Richmond vs Adelaide (2006 AFL season)

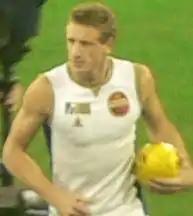
Brett Burton's final goal brought Adelaide within three points of Richmond.

Adelaide's defensive adjustments then began to deliver rewards. Richmond's next short rebound attempt was intercepted, ultimately resulting in a behind to Mattner from a 25m set shot. Following the subsequent kick-in, Richmond's Brett Deledio's attempted a backwards pass to a doubly-manned Patrick Bowden at full back, which was easily turned over and resulted in a walk-in goal to Andrew McLeod in the 10th minute, narrowing the margin to 15 points.